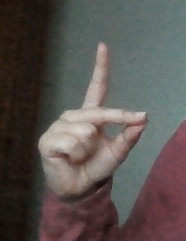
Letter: ta